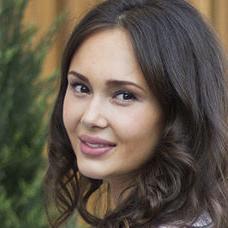
Age: 26